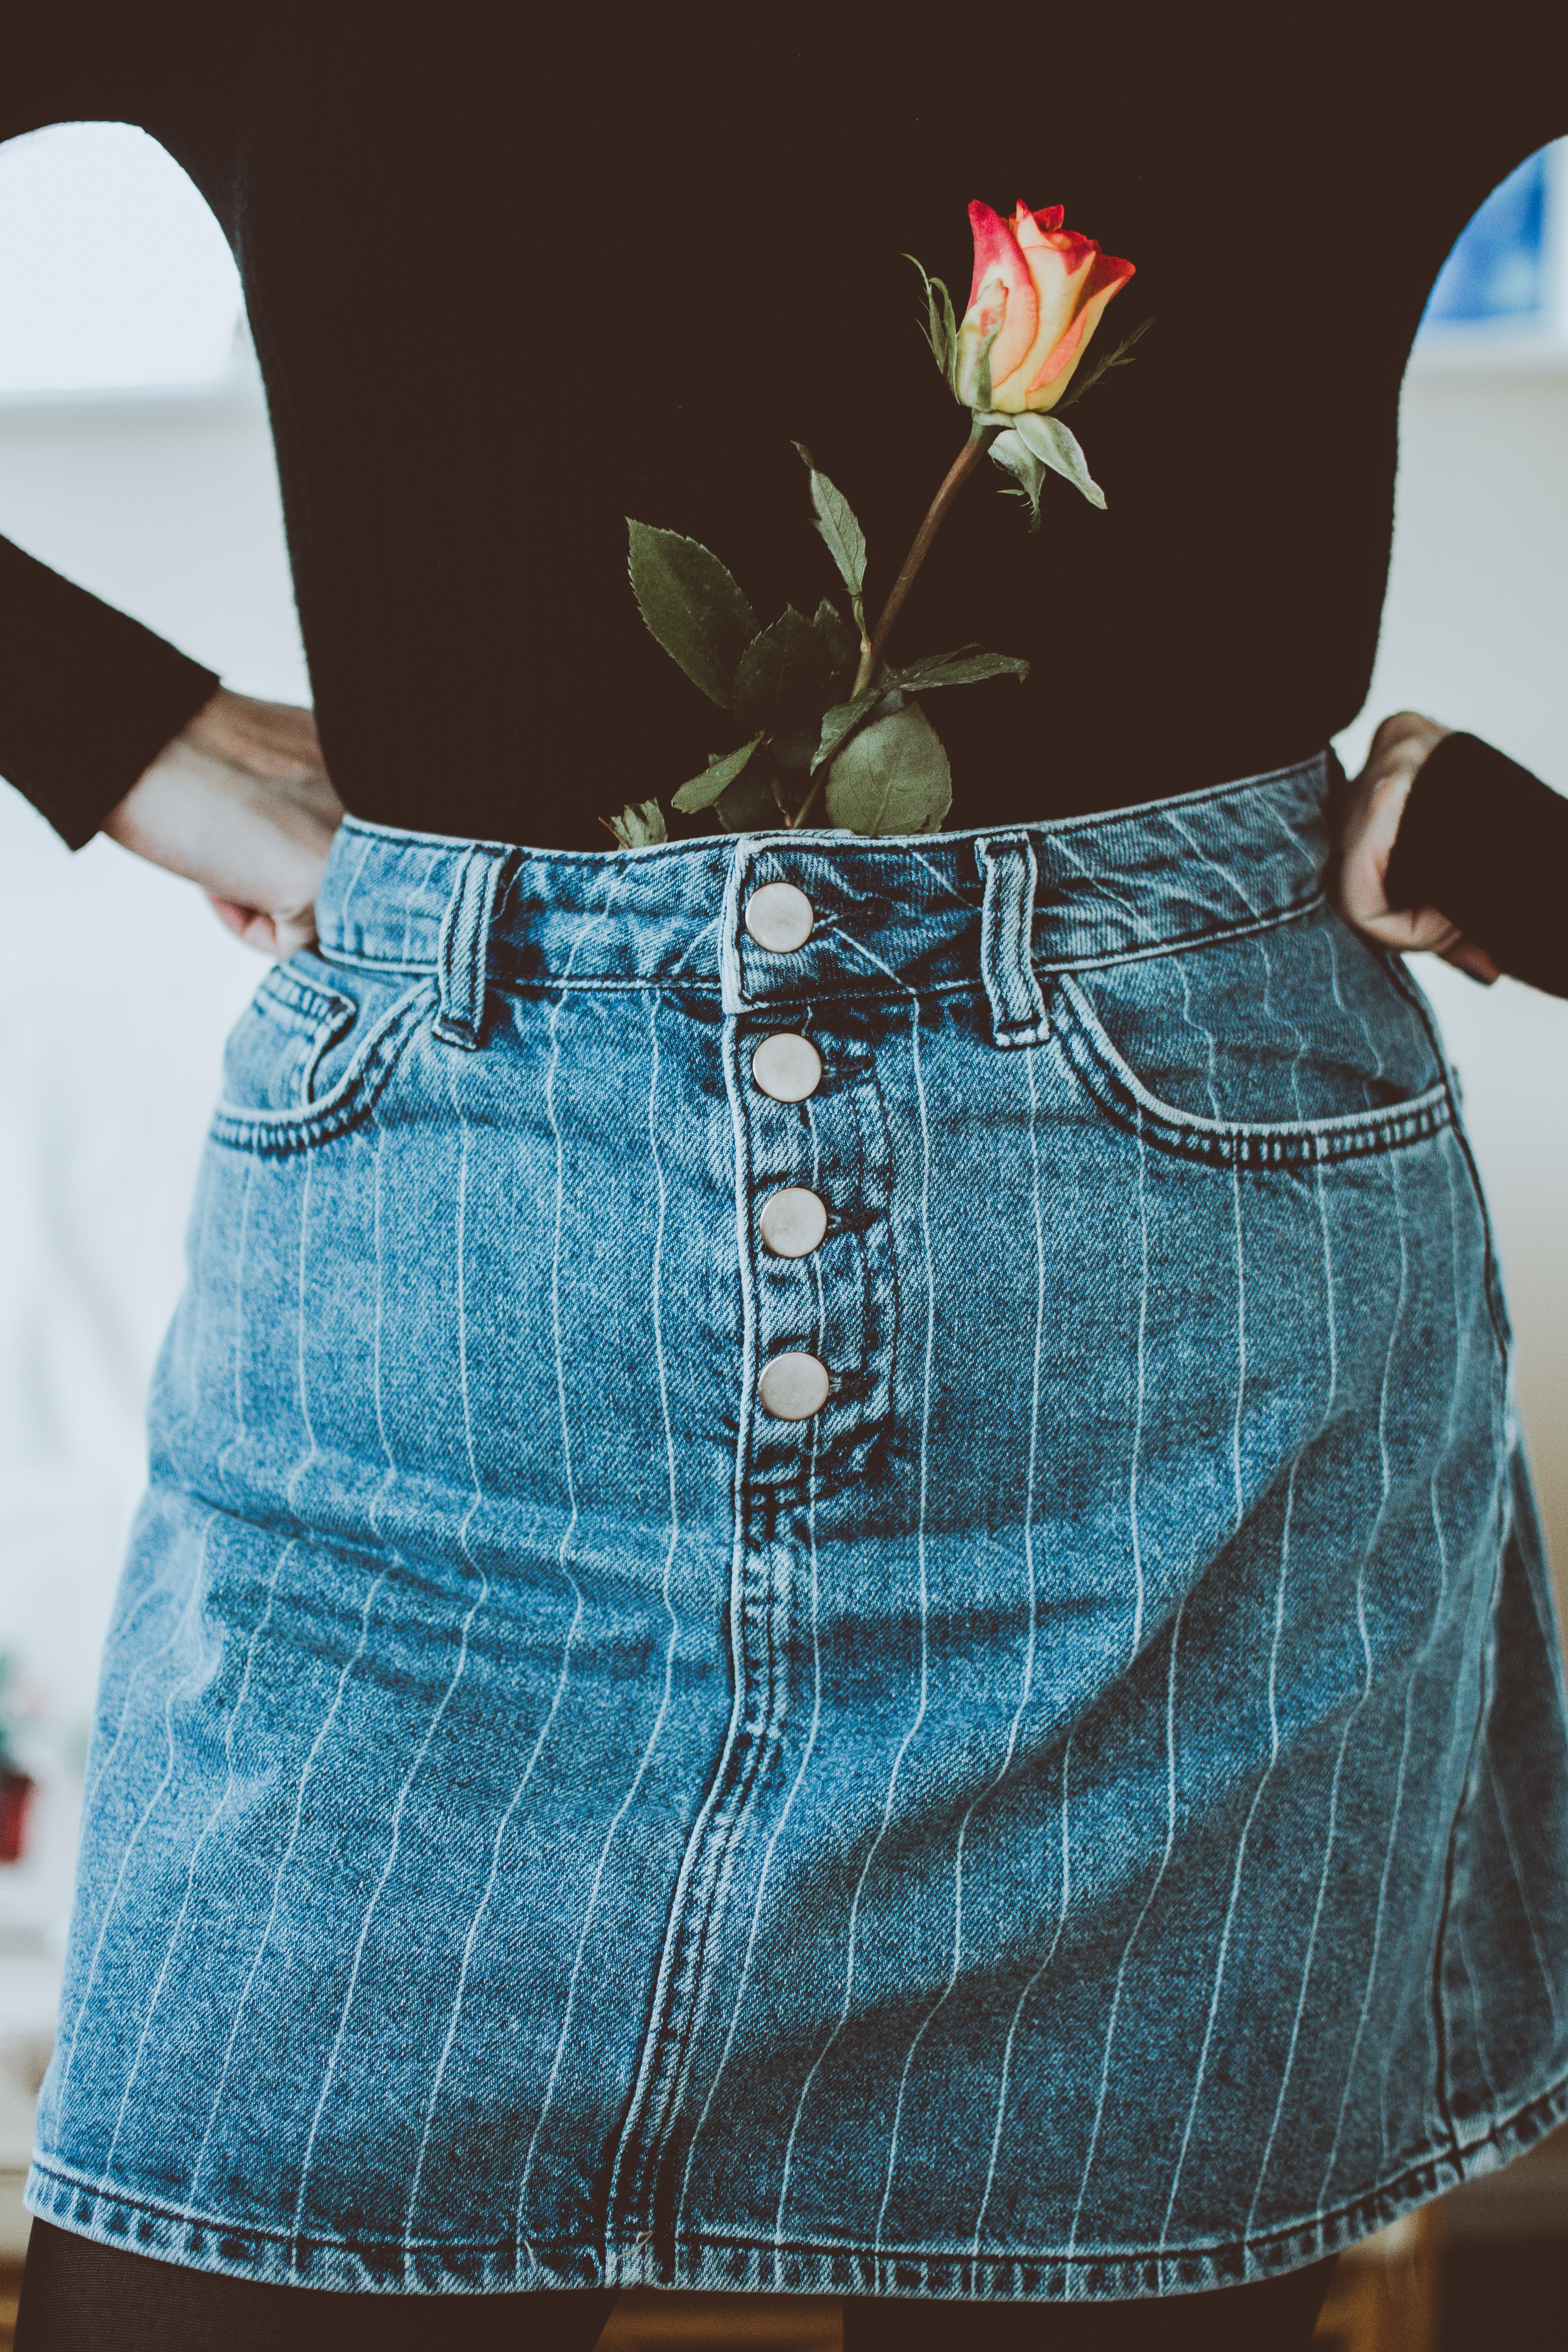
clothing, denim, jeans, blue, waist, textile, fashion, pocket, shorts, pattern, design, abdomen, plaid, trunk, dress, plant, trousers, flower